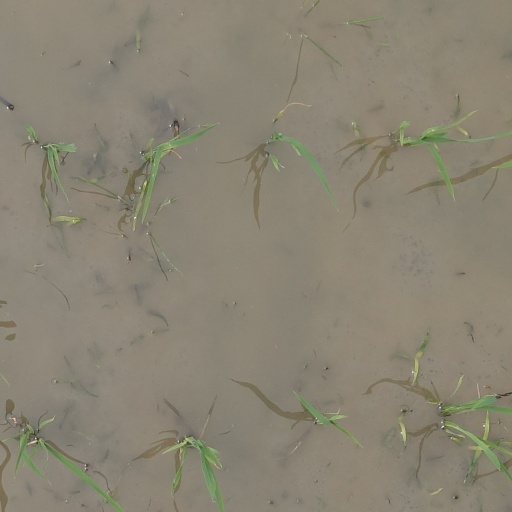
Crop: rice